Zen

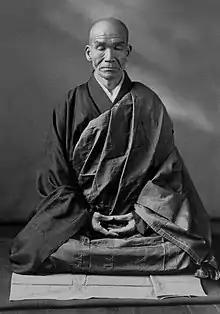
Kodo Sawaki practicing zazen, his hands make the "cosmic mudra" (Jp: hokkai jōin 法界定印), which is common in Japanese Soto Zen

Zen (from Chinese: "Chán"; in Korean: "Sŏn", and Vietnamese: "Thiền") is a Mahayana Buddhist tradition that developed in China during the Tang dynasty by blending Indian Mahayana Buddhism, particularly Yogacara and Madhyamaka philosophies, with Chinese Taoist thought, especially Neo-Daoist. Zen originated as the Chan School (禪宗, "chánzōng", 'meditation school') or the Buddha-mind school (佛心宗", fóxīnzōng"), and later developed into various sub-schools and branches.